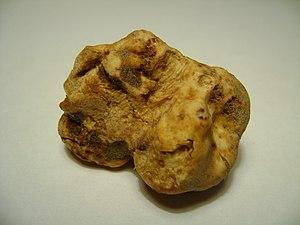
Tuber magnatum (truffe blanche d'Alba)
Sasso Marconi est une commune italienne de la ville métropolitaine de Bologne dans la région Émilie-Romagne en Italie.